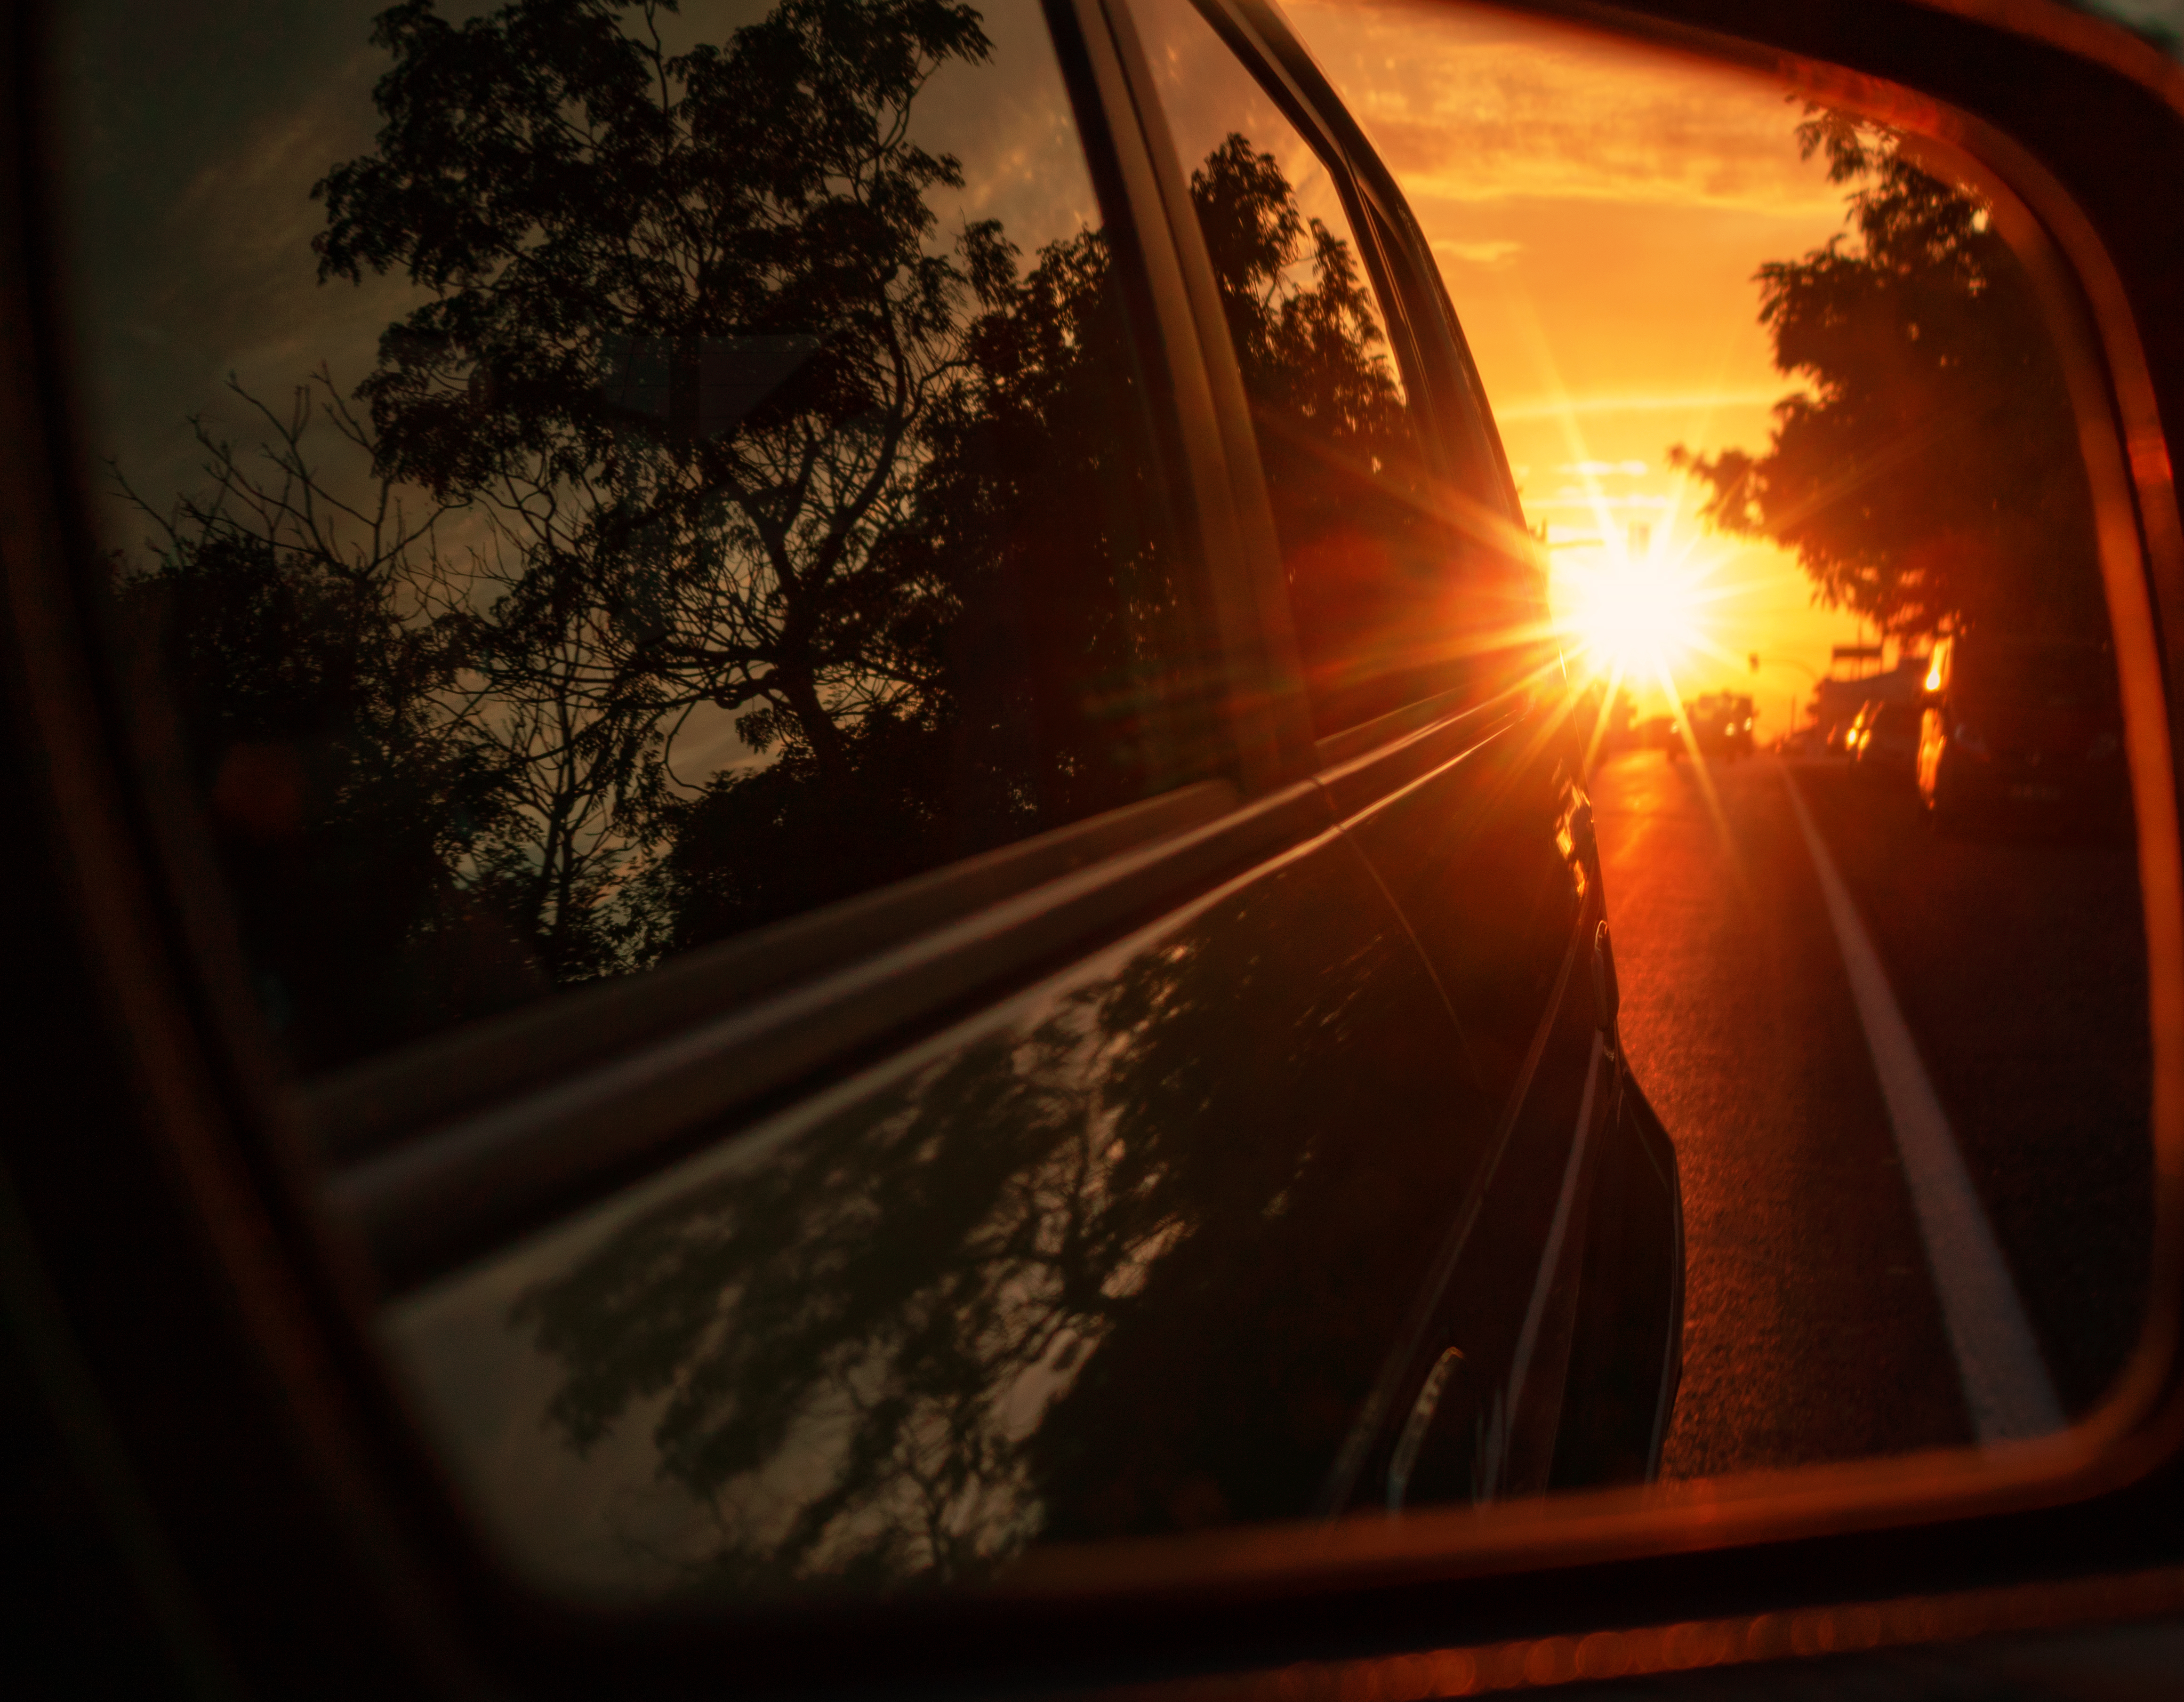
road, sunset, sun, light, sky, sunlight, sunrise, morning, tree, evening, darkness, backlighting